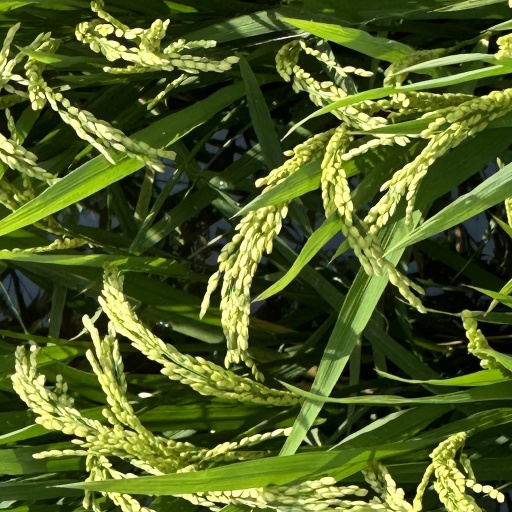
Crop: rice